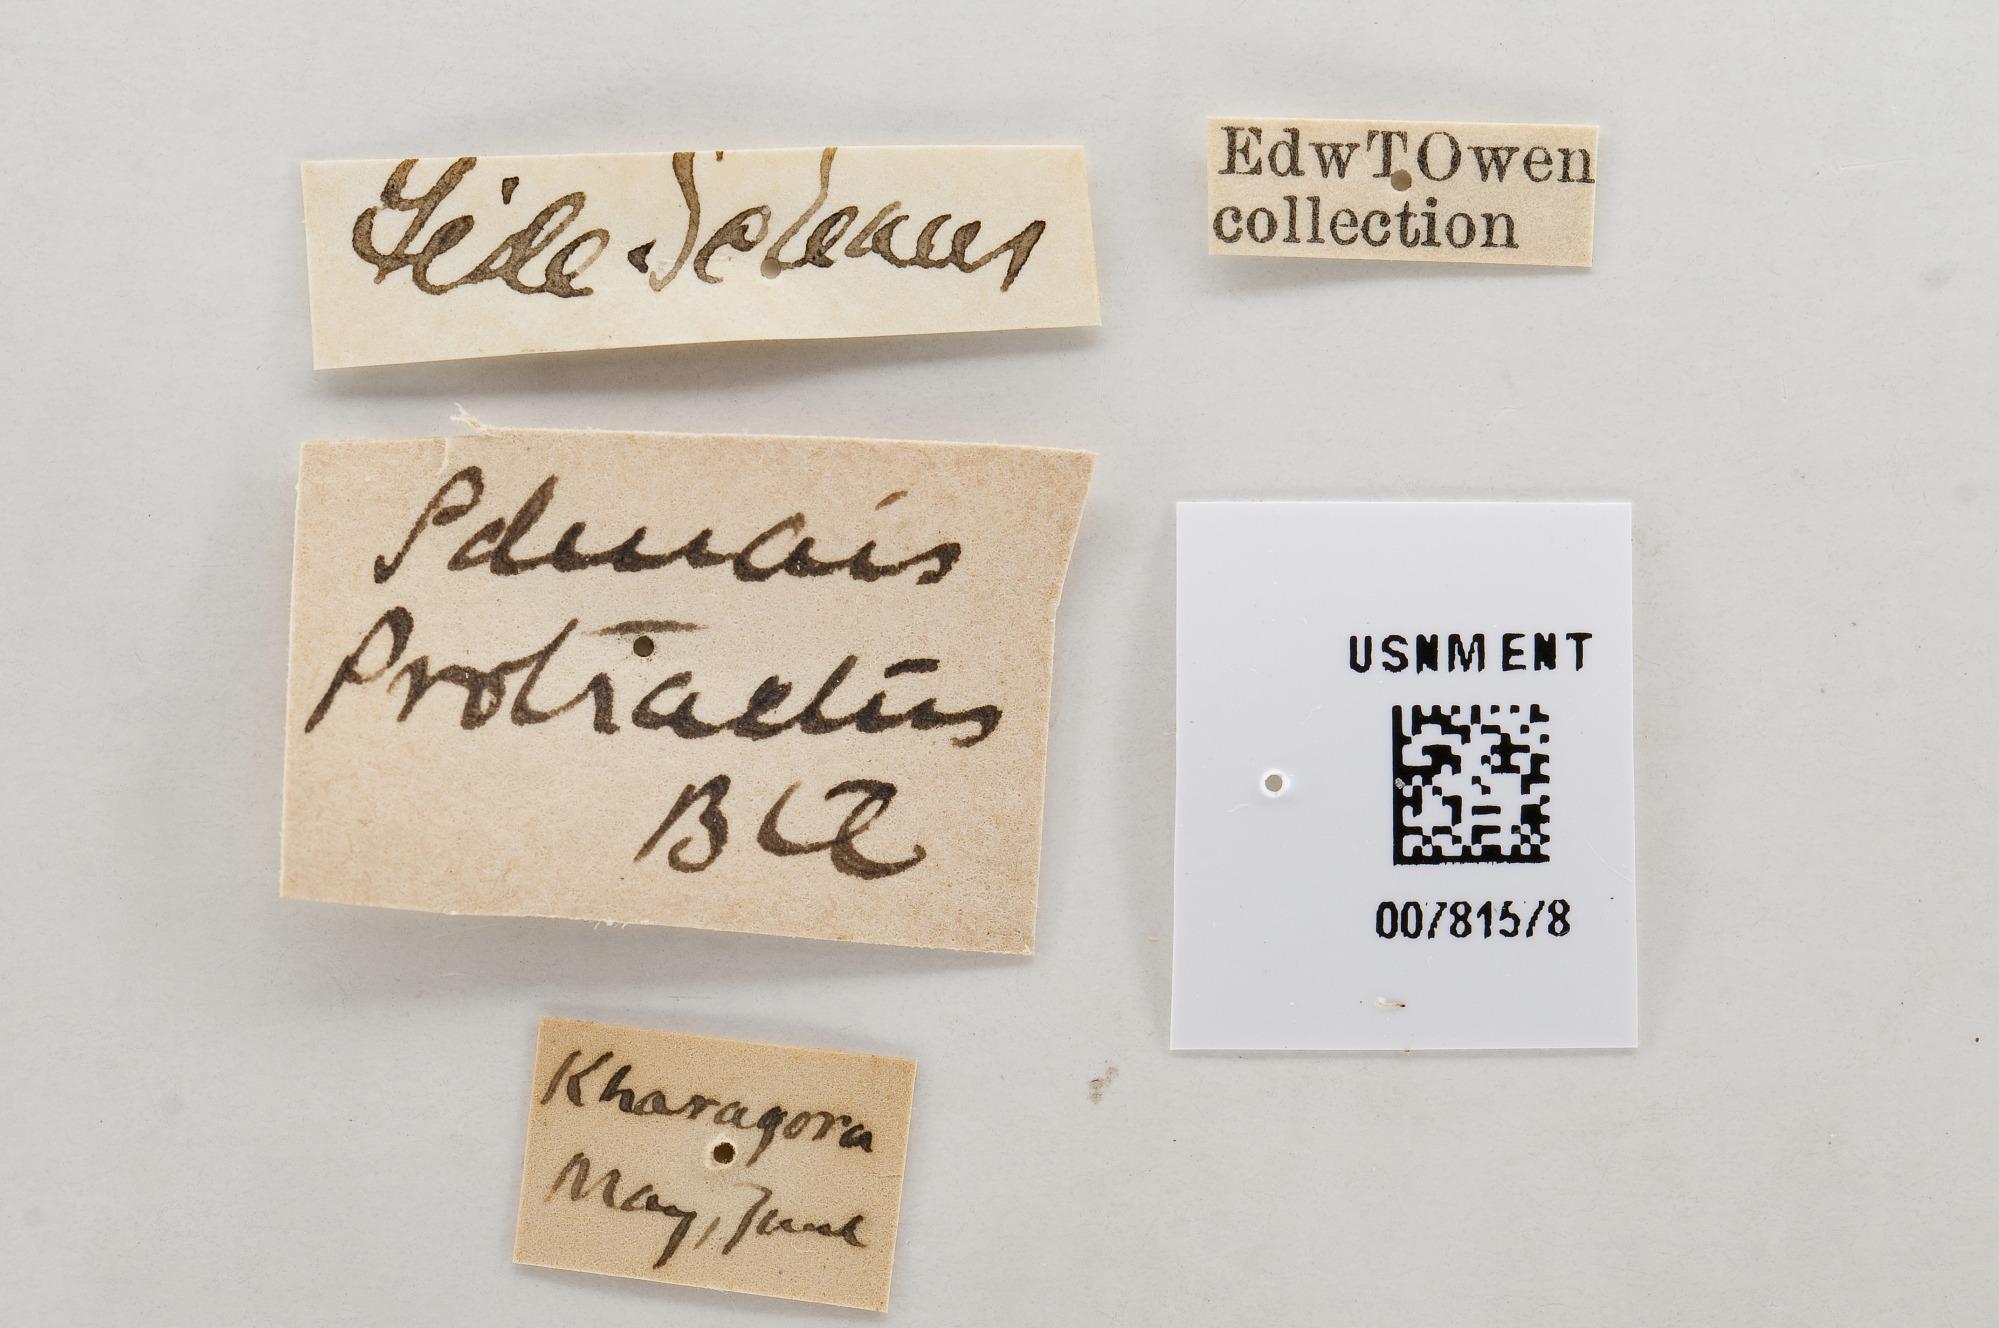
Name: Colotis protractus
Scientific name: Colotis protractus
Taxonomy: Animalia, Arthropoda, Hexapoda, Insecta, Lepidoptera, Pieridae, Pierinae